HMHS Britannic

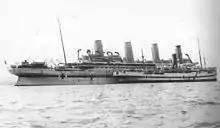
"Britannic" with , taking on board the wounded at Mudros

The need for increased tonnage grew critical as naval operations extended to the Eastern Mediterranean. In May 1915, "Britannic" completed mooring trials of her engines and was prepared for emergency entrance into service with as little as four weeks' notice. The same month also saw the first major loss of a civilian ocean liner when Cunard's was torpedoed near the Irish coast by .